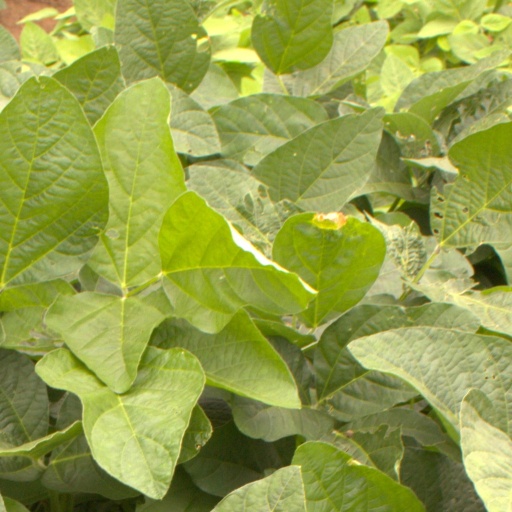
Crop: soybean